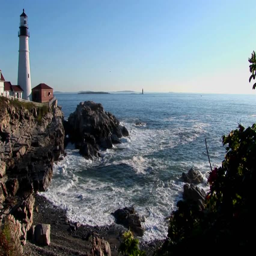
lighthouse oversees the ocean from rocks